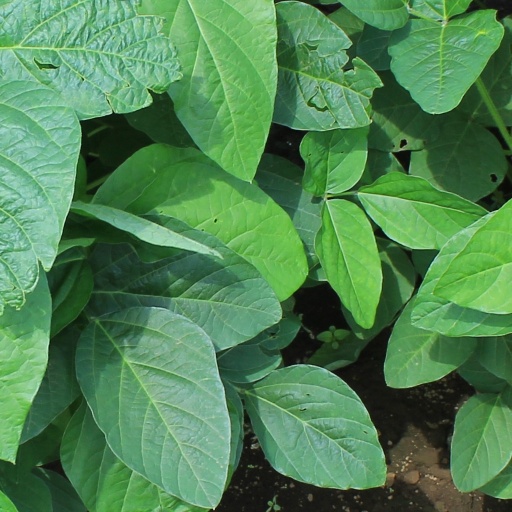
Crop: soybean